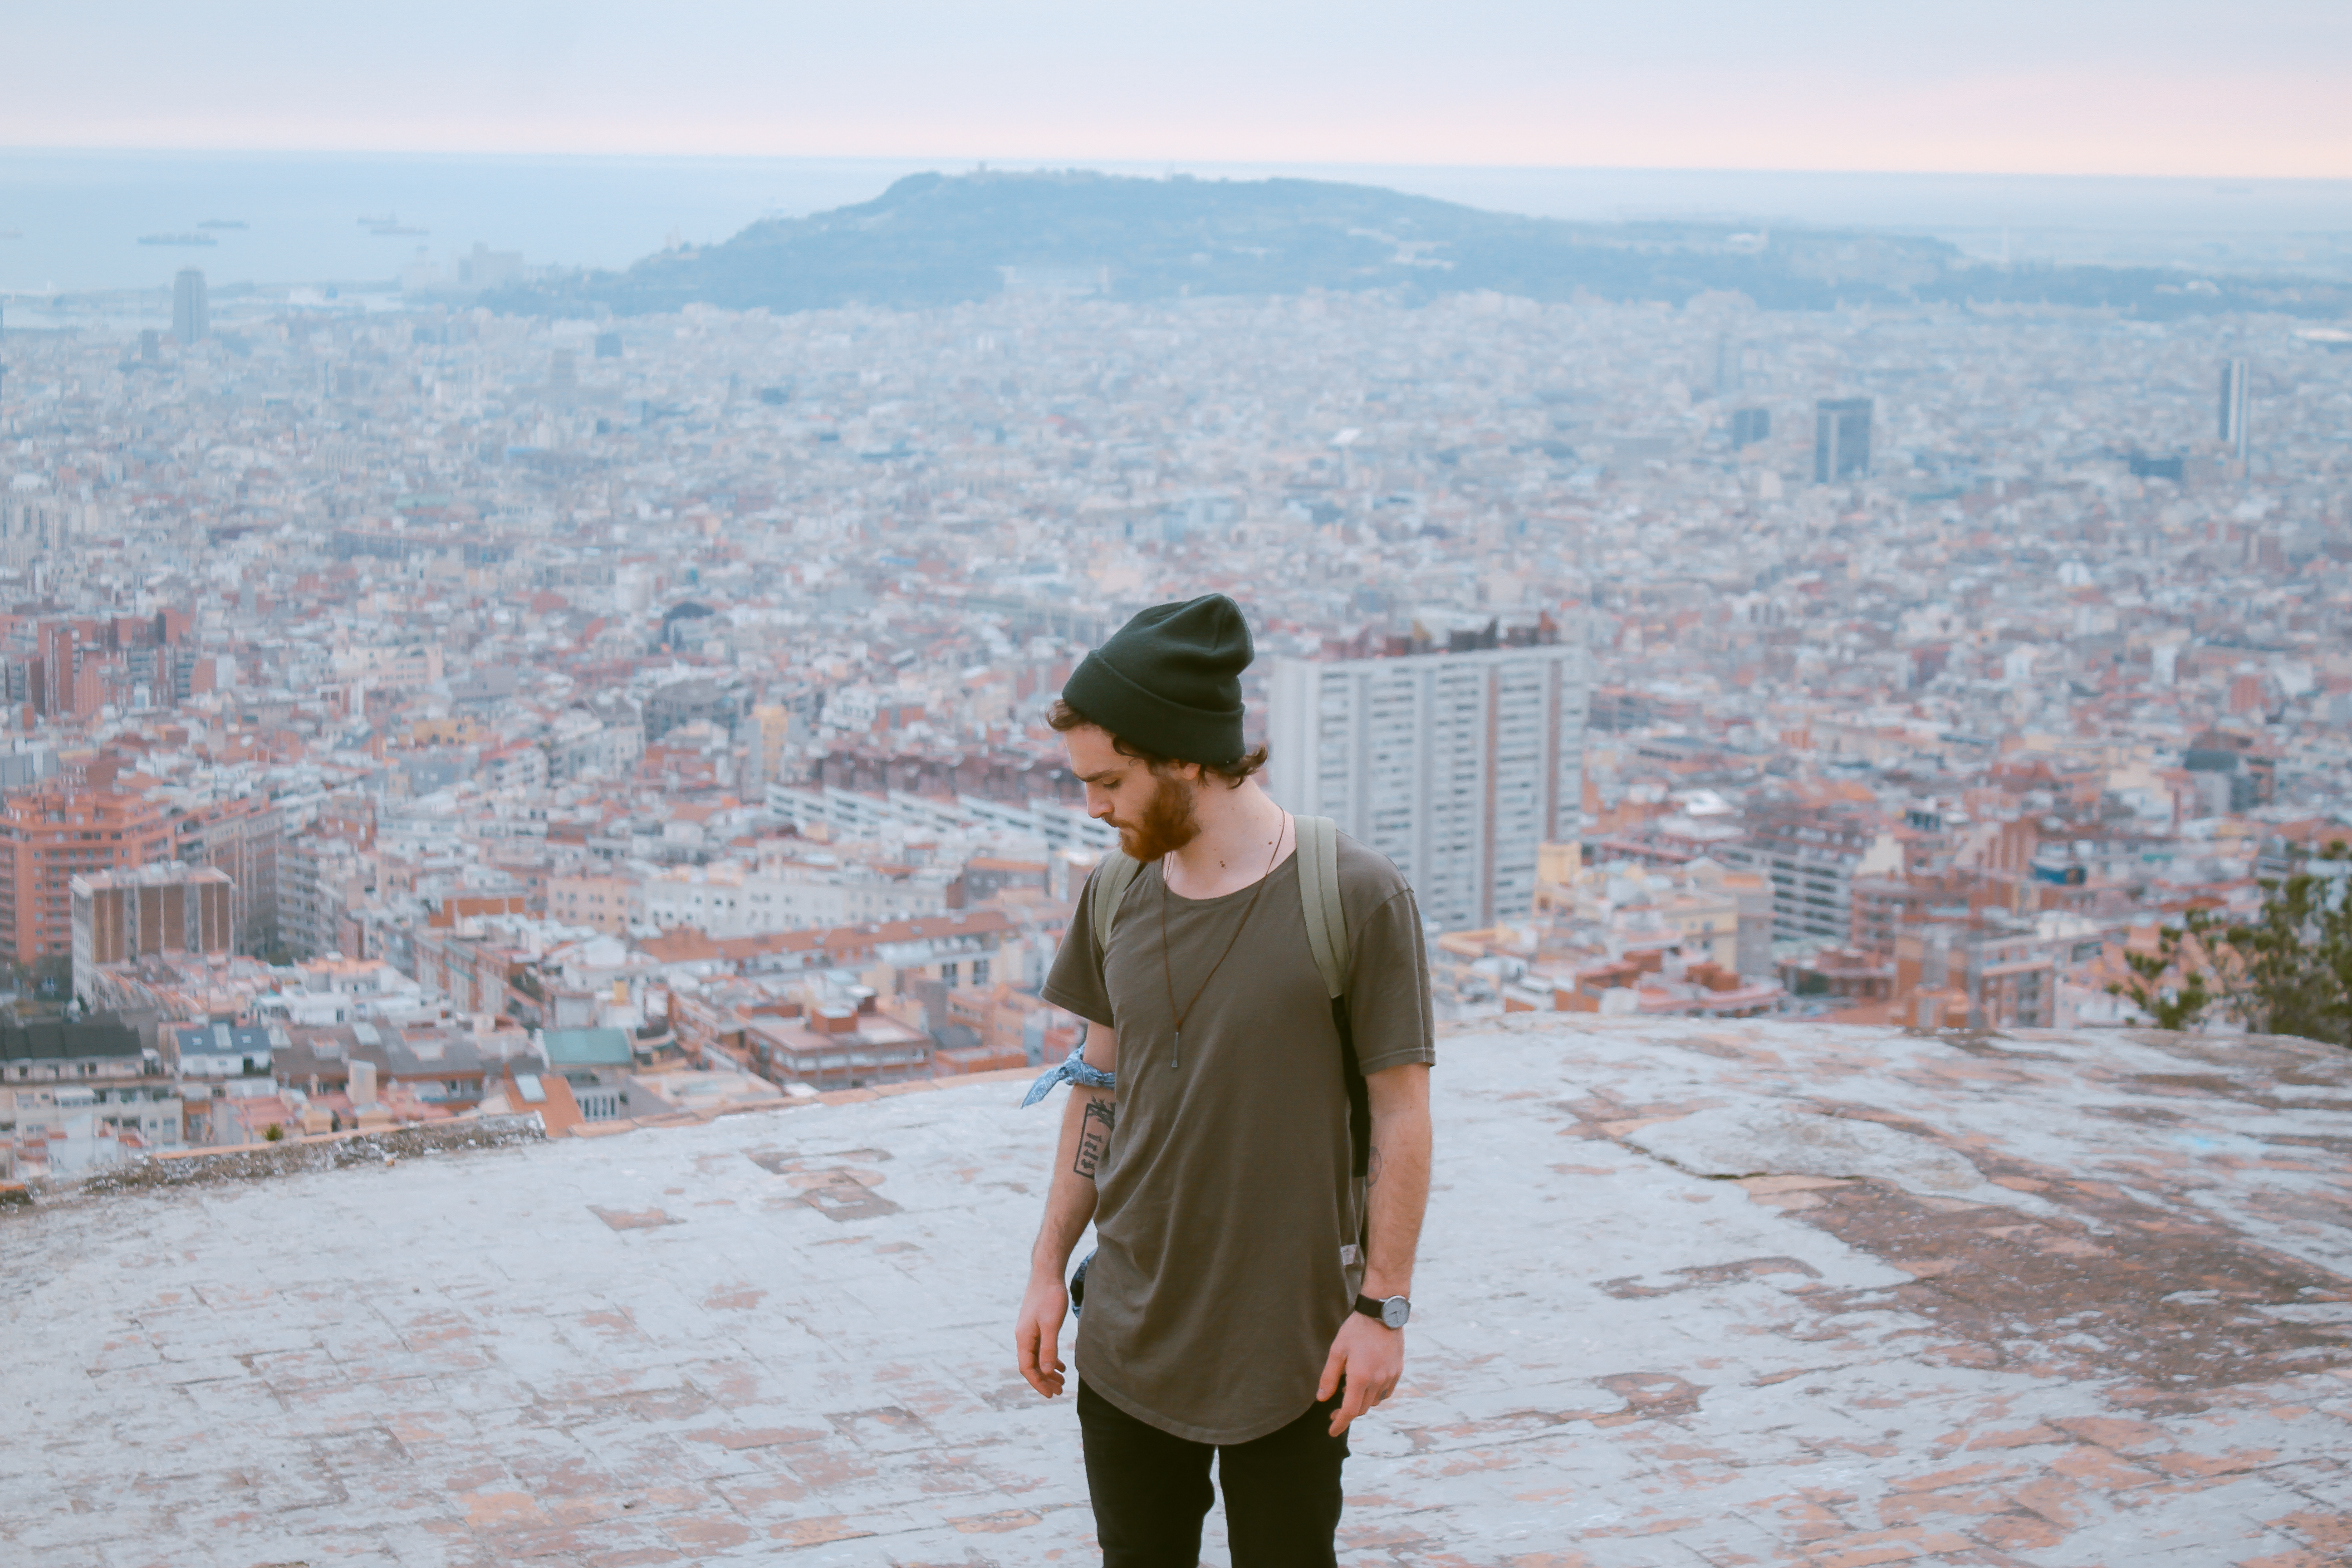
man, walking, mountain, snow, winter, city, vacation, travel, male, guy, spring, tourism, season, traveller